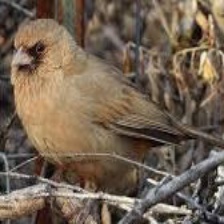
Species: ALBERTS TOWHEE
Scientific name: PIPILO ABERTI